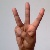
The image shows a hand gesture representing the letter 'W' in Indian Sign Language.